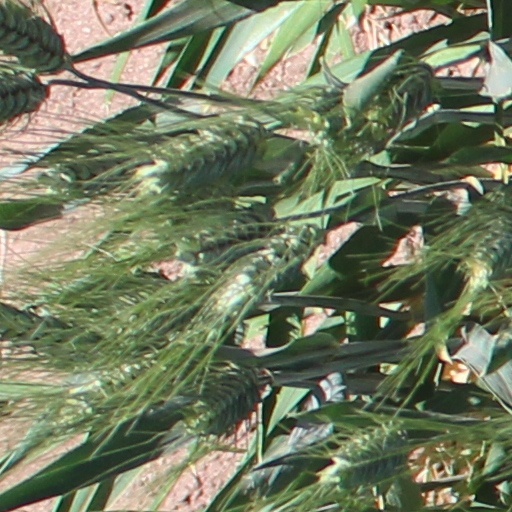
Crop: wheat